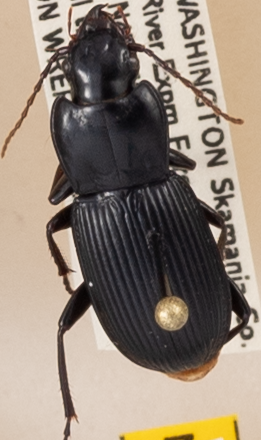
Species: Pterostichus herculaneus
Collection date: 2018-08-28
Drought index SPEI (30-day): -1.28
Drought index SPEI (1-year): -0.39
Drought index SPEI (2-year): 0.54